Oligodactyly

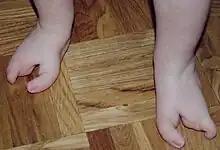
Oligodactyly as a result of ectrodactyly on the feet of a one-year-old child

Oligodactyly is the presence of fewer than five digits (fingers or toes) on a hand or foot.